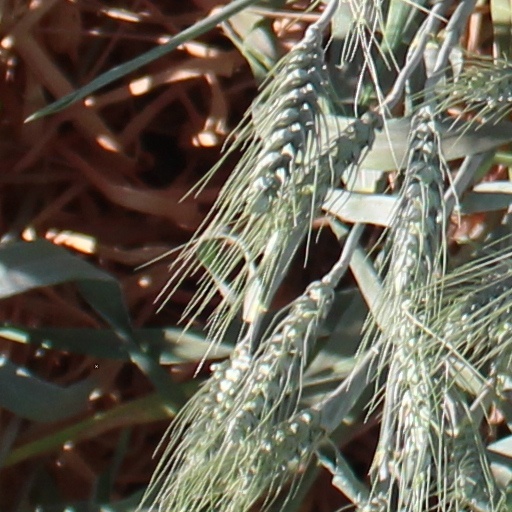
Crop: wheat